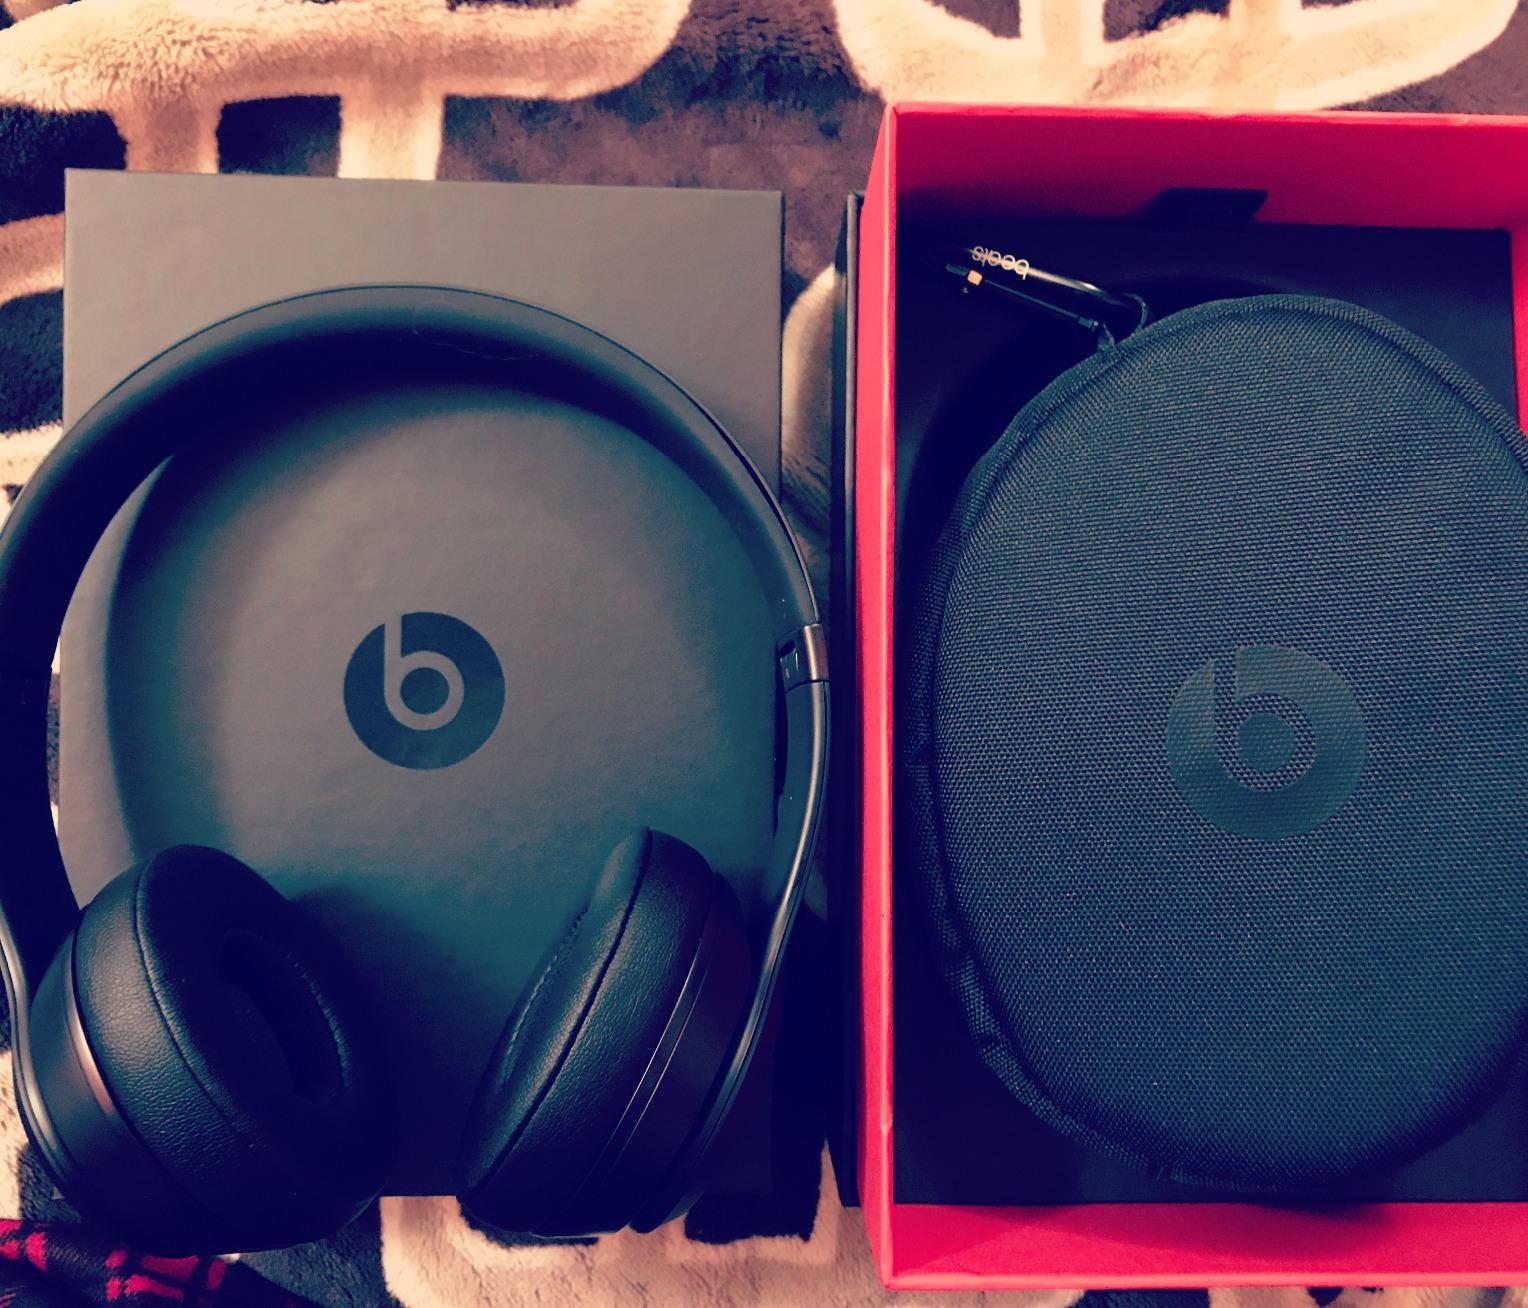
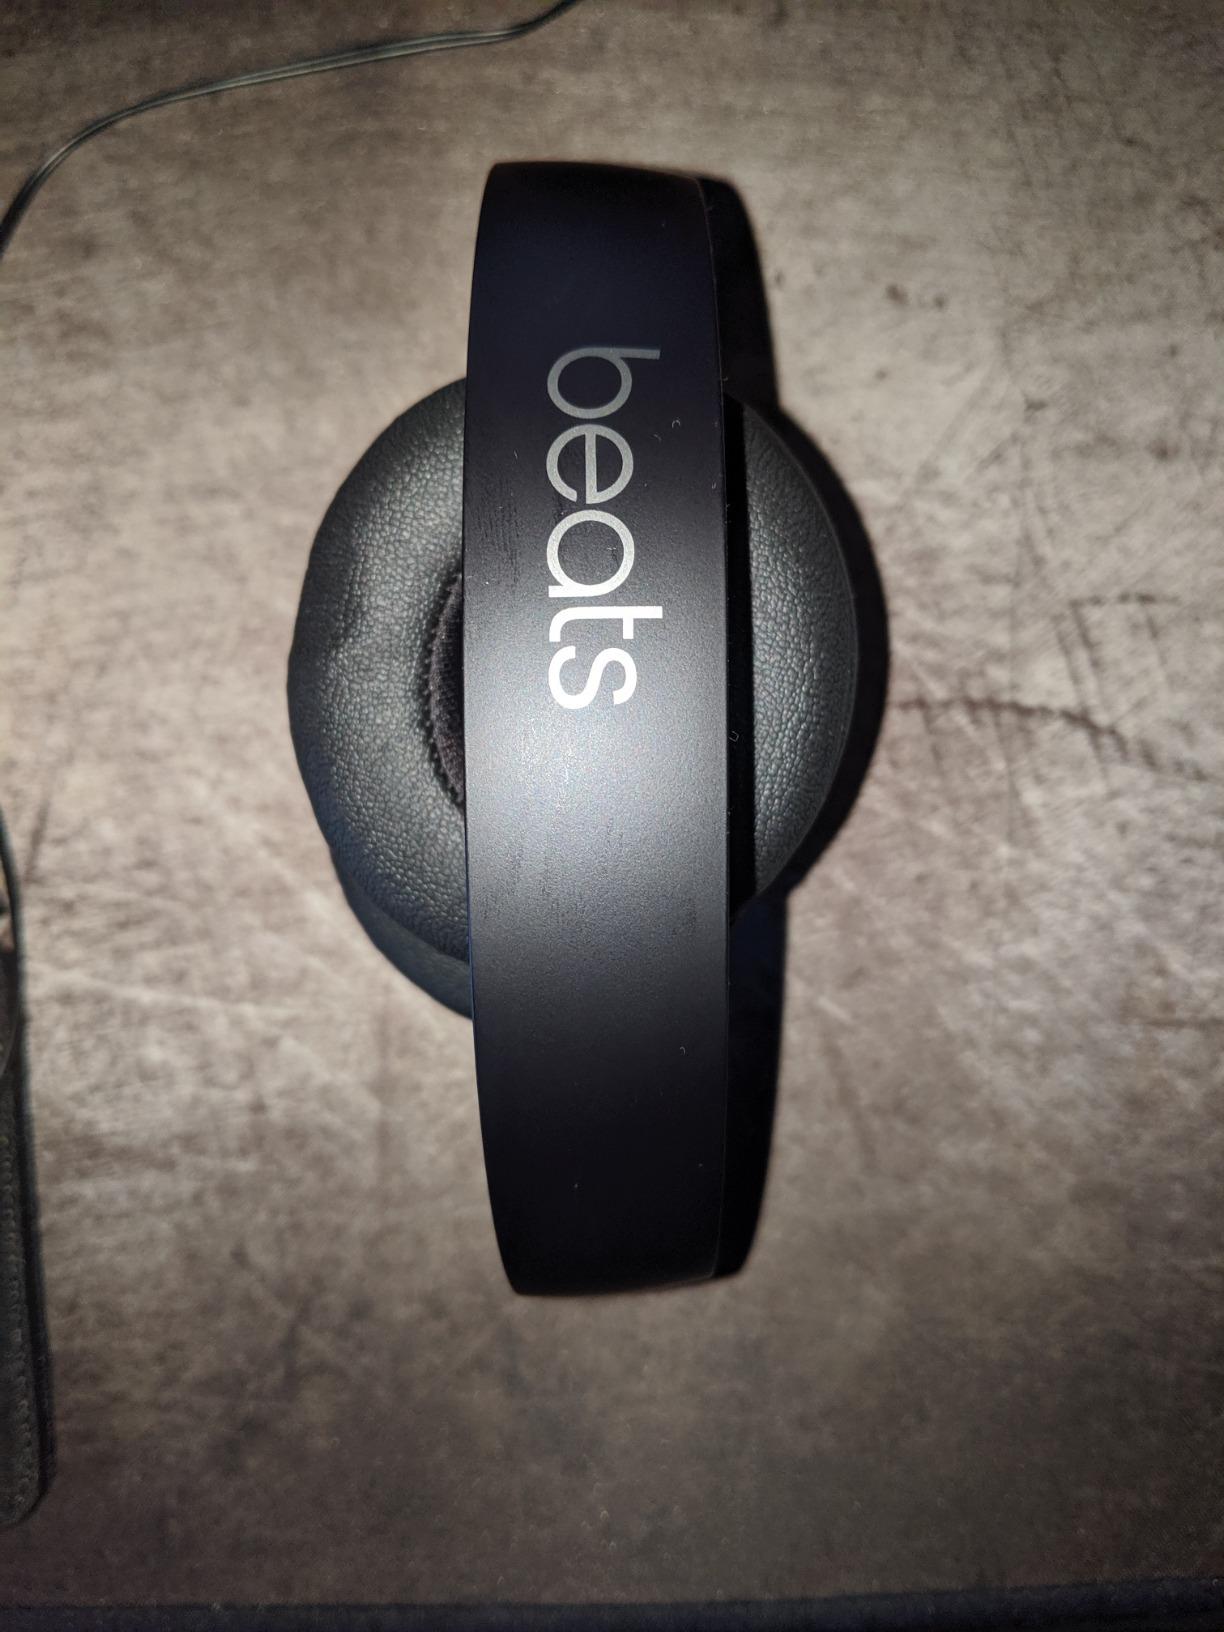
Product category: headphones
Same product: yes